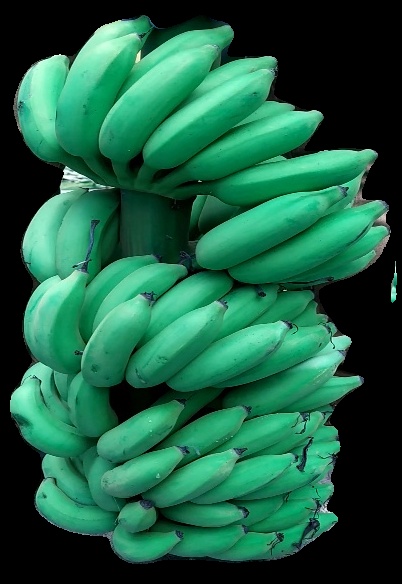
Variety: elakki-bale
Grade: grade1